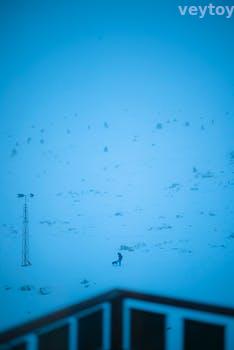
Label: Watermark